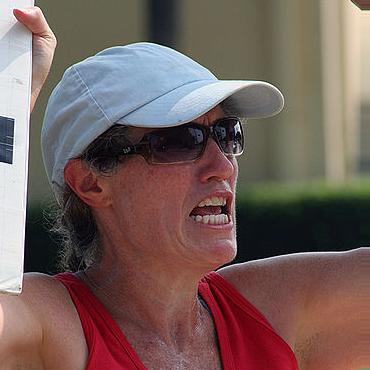
Age: 49